Islam in Besançon

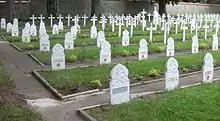
Graves of colonial soldiers in the cemetery of Saint-Claude, Besançon.

After the Franco-Prussian War and mostly in the beginning of the 20th century the French state enrolled many people of the French colonial empire, especially from Maghreb for settle in border region (Nord, Alsace and Franche-Comté.). After the defeat of the Second French Empire front of the Germans kingdoms and kingdom of Prussia in 1871, the French government getting ready for revenge dice 1890 ; but the country have not got a great army, it's because the French state called many people from Maghreb nommed "coloniaux". "La dépêche" of January 2 of 1910, the newspaper of Besançon, have write an article about this "coloniaux" : "Since we do not want to have enough children to keep our flag in front of a Germany increasingly bloated, we have one resource, recruit soldiers among the primitive men who, under our rule, consent to be born and die. So, as soon as possible, we must organize the black and Arab troops to form an incomparable force of 200,000 trades. Yes, we must create the black army, the Arab army, supported by our decadence."